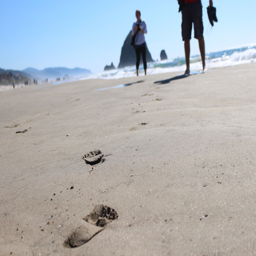
tourists take turns snapping pictures of each other on the sandy beaches .